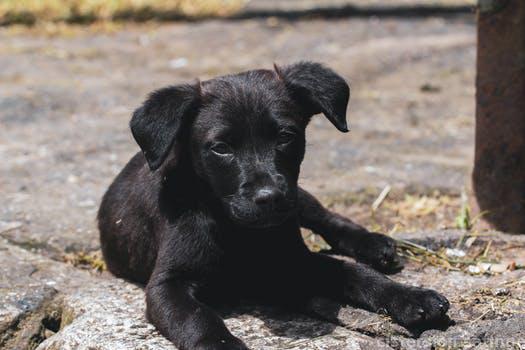
Label: Watermark